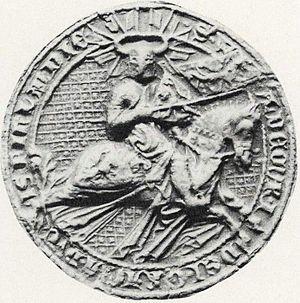
Ingeborg Eriksdatter de Norvège est une princesse royale norvégienne devenue par mariage une princesse suédoise, duchesse d'Uppland, Öland et de Finlande, qui a participé à la régence de son neveu Magnus IV de Suède.
Valdemar Magnusson est le troisième fils du roi Magnus III de Suède et de la reine Helwig de Holstein. Il porte le titre de duc de Finlande.